History of the American Civil Liberties Union

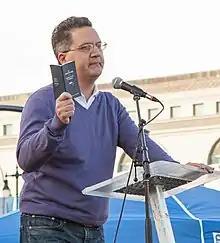
Abdi Soltani, executive director of Northern California ACLU, speaks at a San Francisco protest of the U.S. immigration ban.

After the September 11 attacks, the federal government instituted a broad range of new measures to combat terrorism, including the passage of the Patriot Act. The ACLU challenged many of the measures, claiming that they violated rights regarding due process, privacy, illegal searches, and cruel and unusual punishment. An ACLU policy statement states: